Gerp's mouse lemur

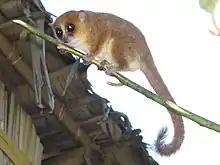
The first recorded specimen (shown here) was captured, recorded, and released on 25 June 2009.

Gerp's mouse lemur was discovered by German and Malagasy members of the Malagasy organization Groupe d'Étude et de Recherche sur les Primates de Madagascar (GERP) in a previously unstudied lowland forest known as the Sahafina Forest in eastern Madagascar, near Mantadia National Park. The first recorded specimen (holotype) of the species was captured on 25 June 2009, and was released after genetic samples, measurements, and photographs were taken. At the time, it was not recognized as a distinct species of mouse lemur. Two other paratypes were also measured and recorded, but no physical specimen was obtained by the publication of the initial study.